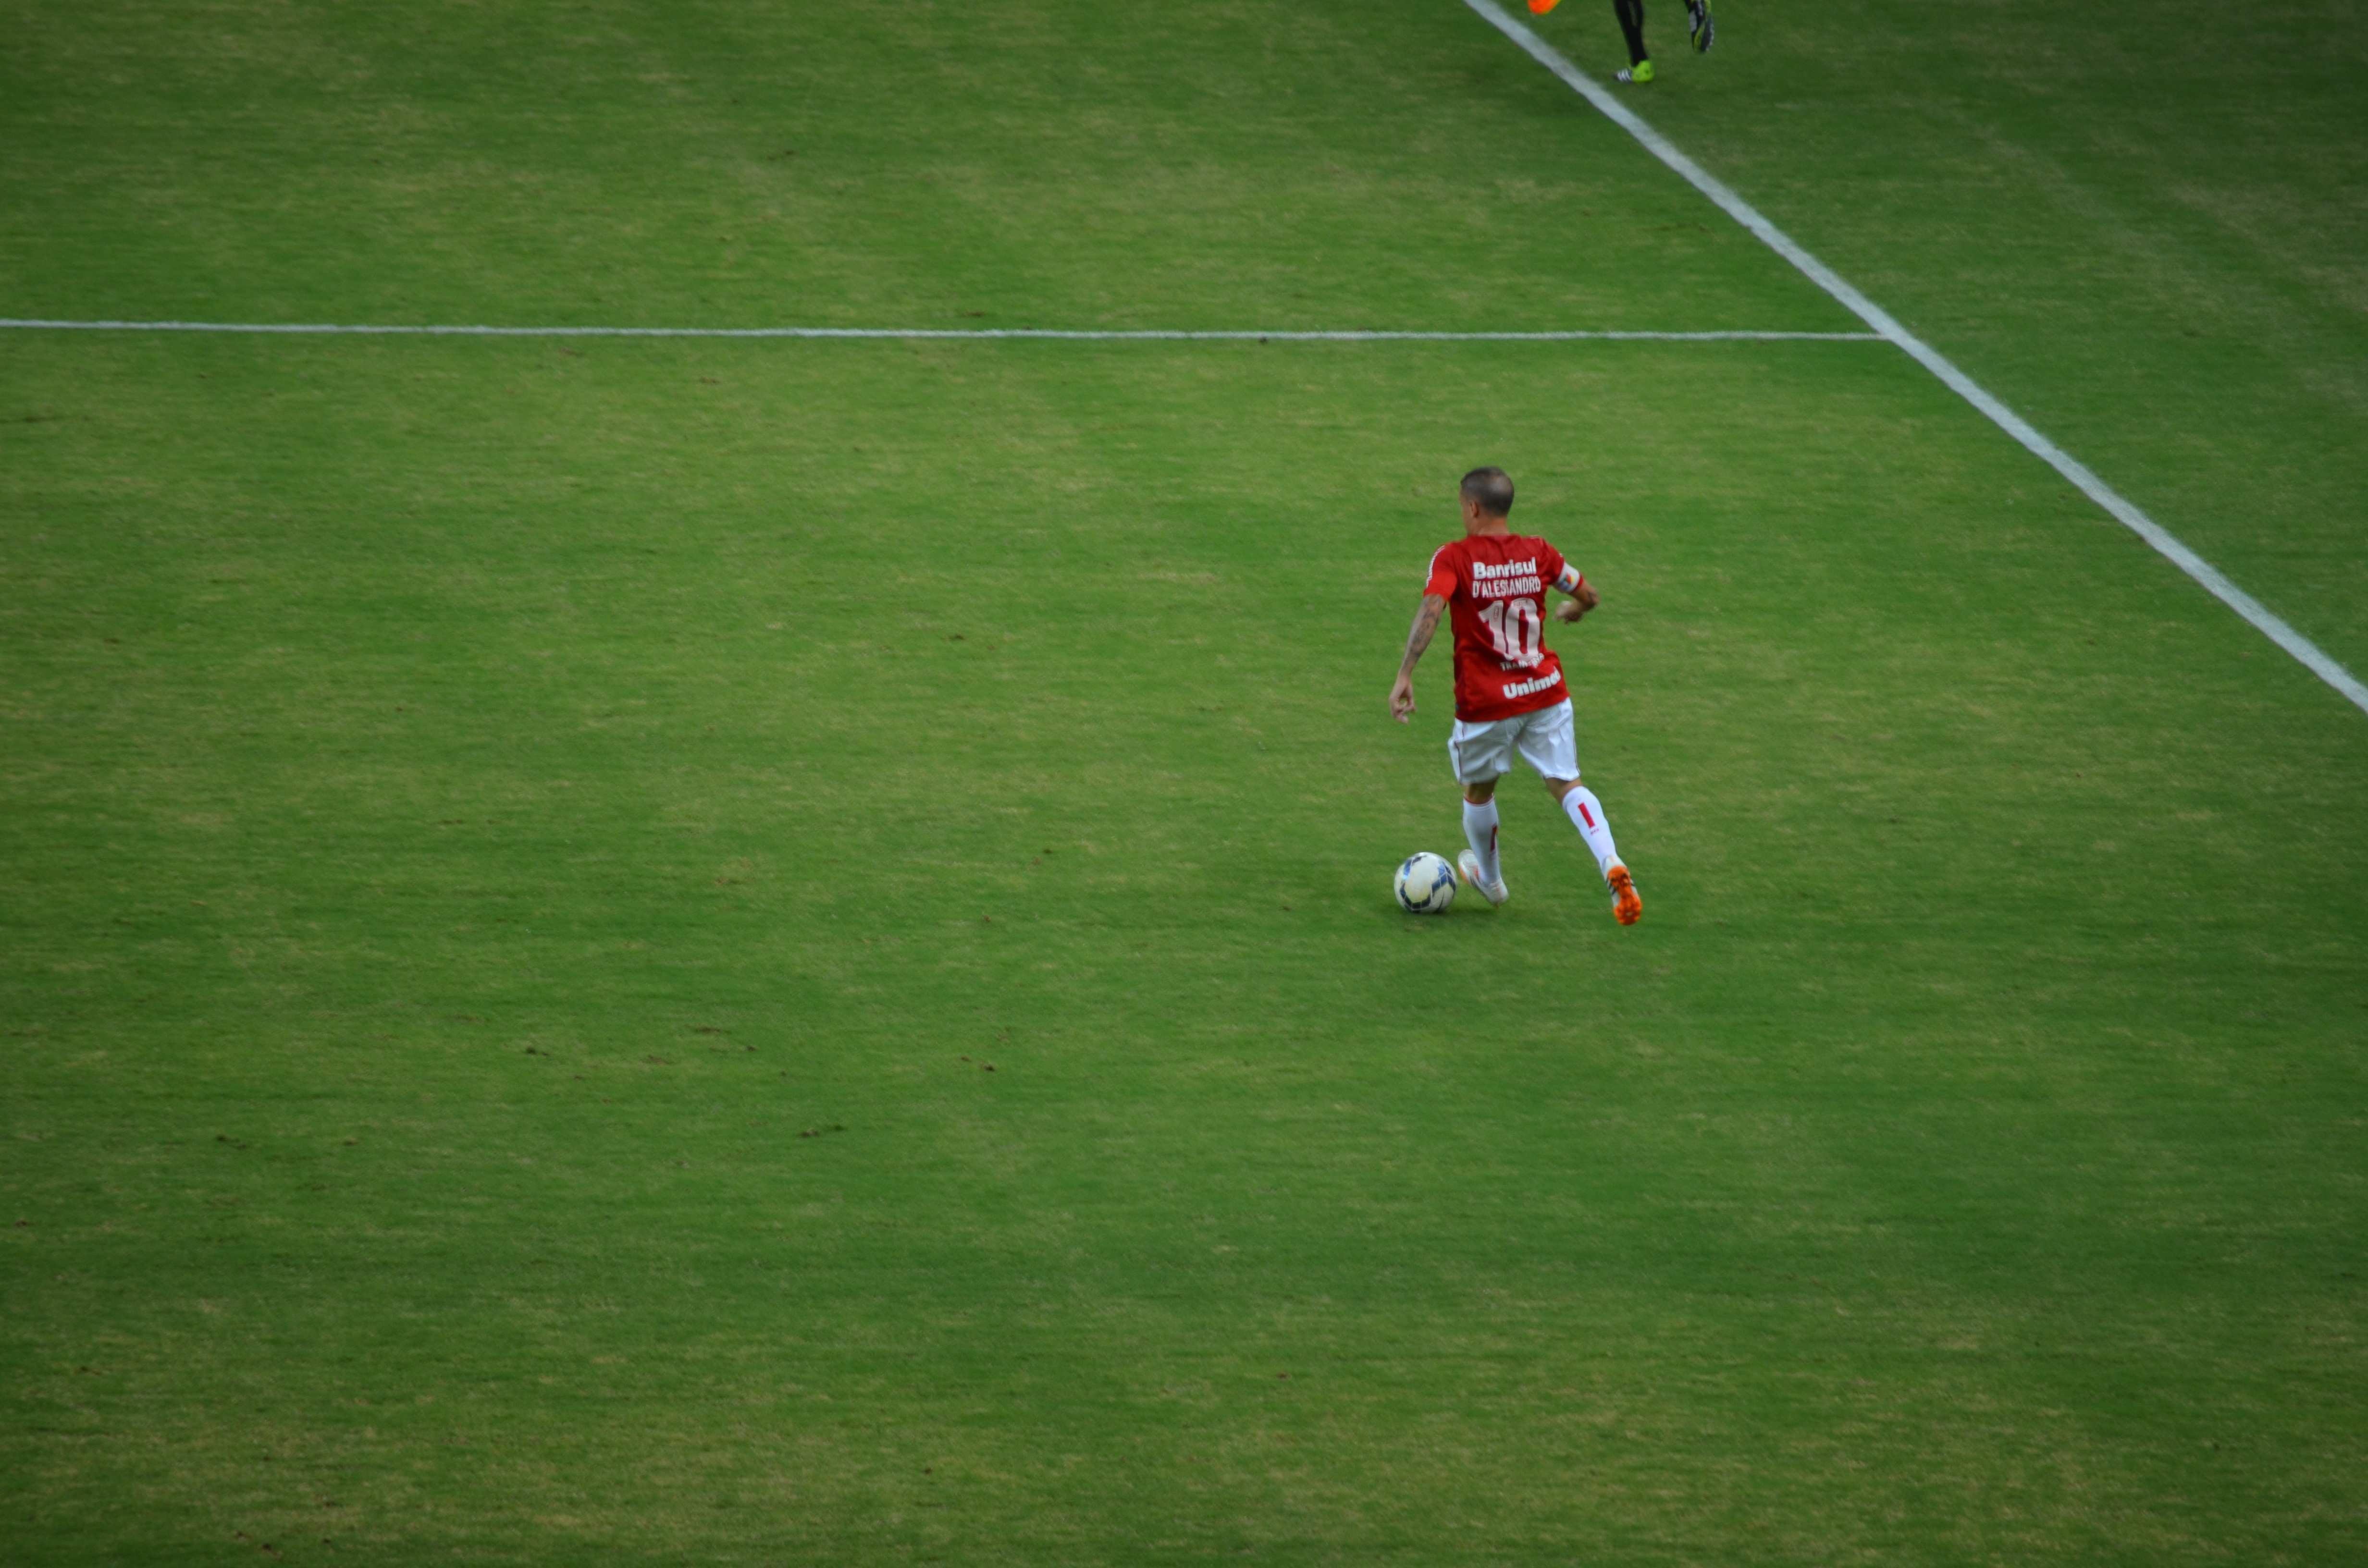
grass, structure, sport, green, soccer, stadium, player, baseball field, ace, sports, domain, ball, plan, lead, kick, footbal, organize, football player, ball game, team sport, sport venue, soccer specific stadium